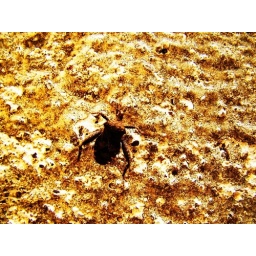
Talk of adaptability - this insect seemed made for the wall and the wall for thee - in golden dust against chocolate brown